Slate industry

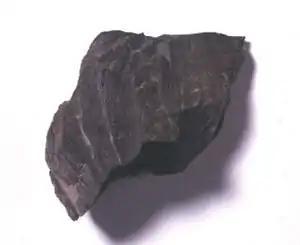
Shale can metamorphose into slate; sometimes the fossils may remain intact

Ninety percent of Europe's natural slate used for roofing originates from the slate industry in Spain, with the region of Galicia being the primary production source.